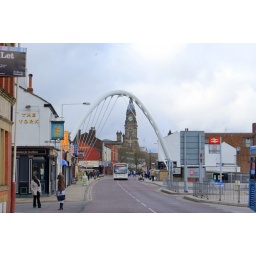
Newprt street with the town hall clock in the background